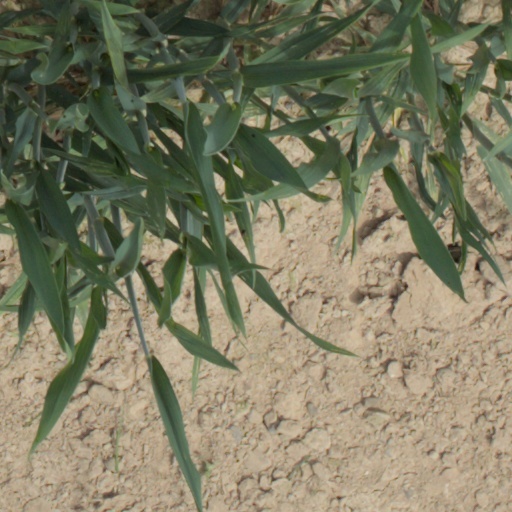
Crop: wheat